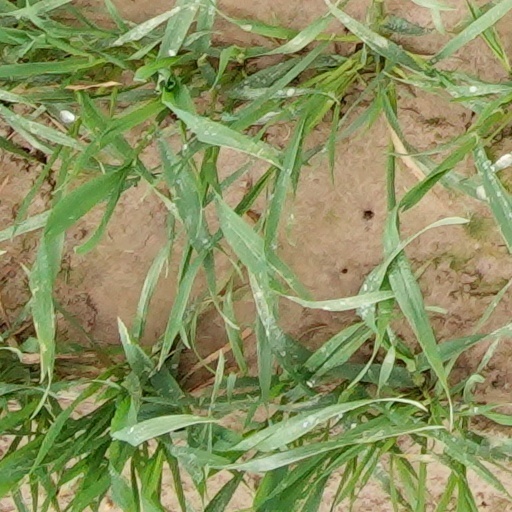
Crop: wheat